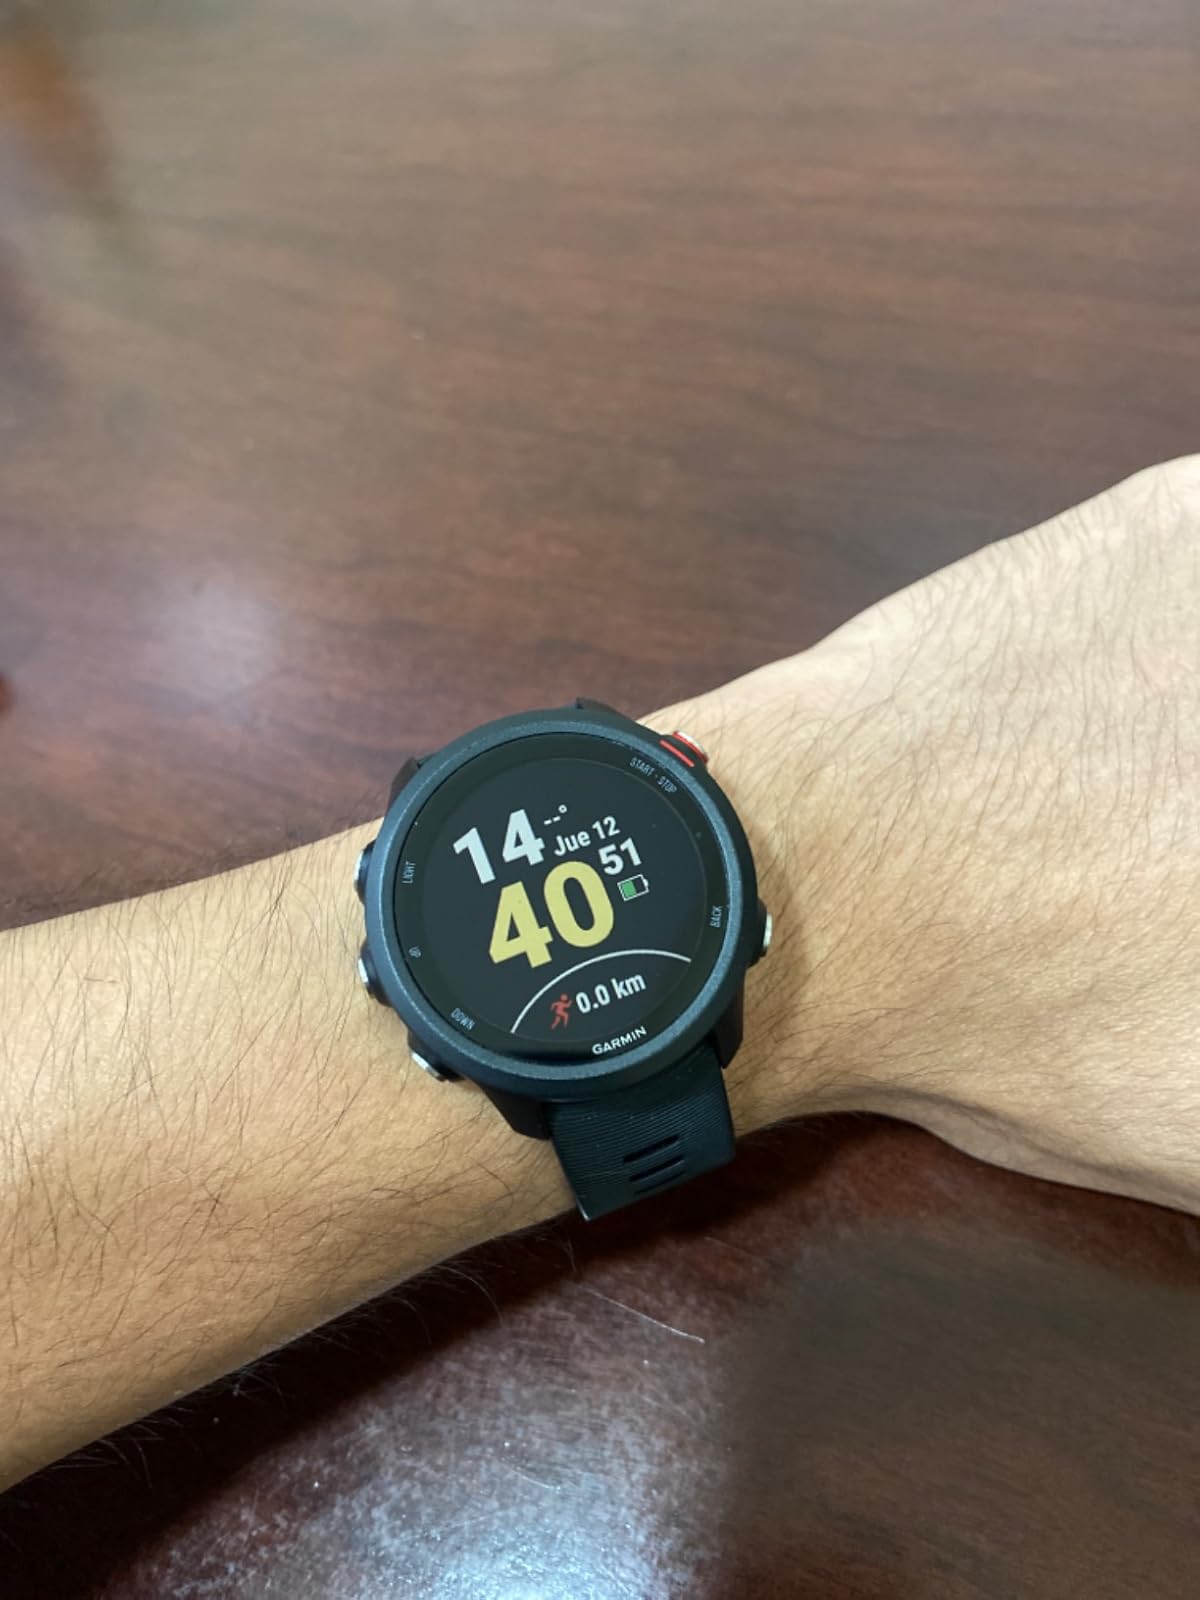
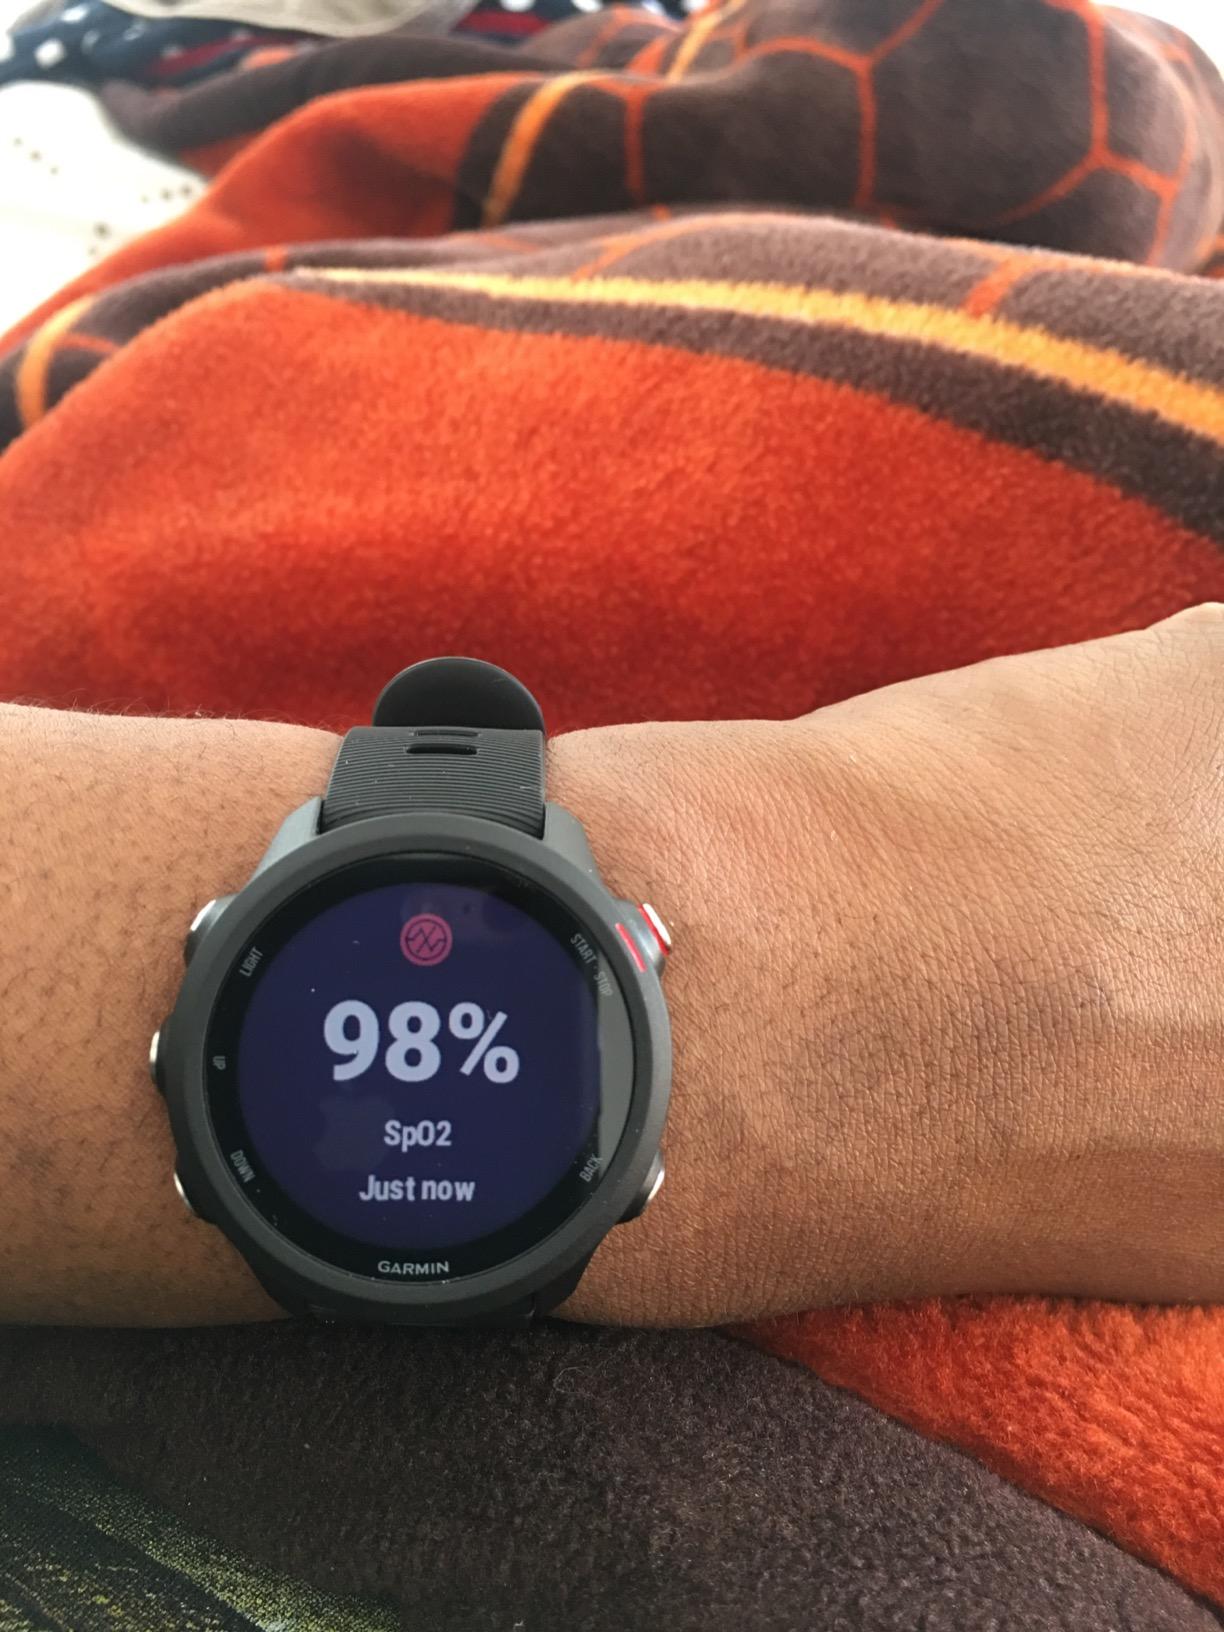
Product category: smartwatch
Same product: yes